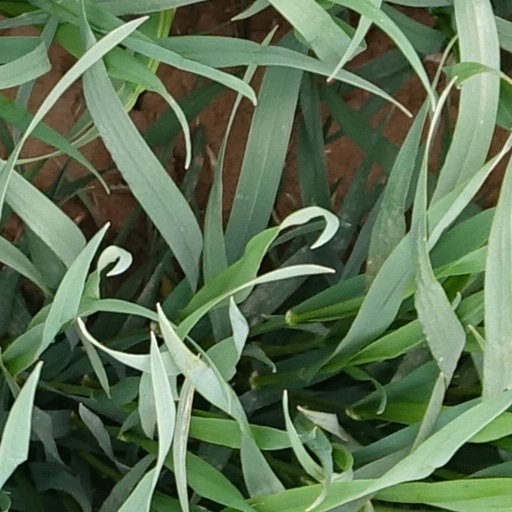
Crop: wheat